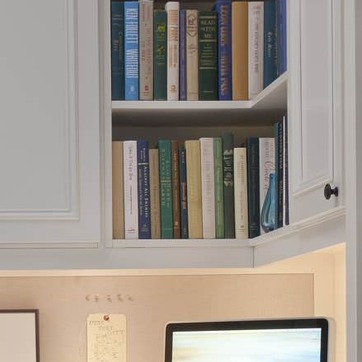
Material: paper